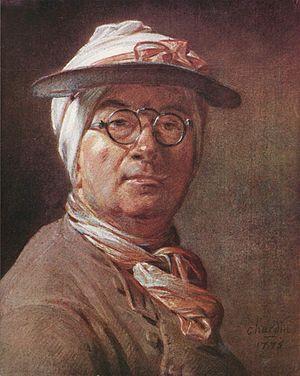
L'église Saint-Germain-l'Auxerrois est une église située dans l'actuel Iᵉʳ arrondissement de Paris. Elle fut également appelée église Saint-Germain-le-Rond. Depuis l'Ancien Régime, elle est connue comme la « paroisse des artistes ».
Jean Siméon Chardin, né le 2 novembre 1699 à Paris, mort dans la même ville le 6 décembre 1779, est considéré comme l'un des plus grands peintres français et européens du XVIIIᵉ siècle. Il est surtout reconnu pour ses natures mortes, ses peintures de genre et ses pastels.